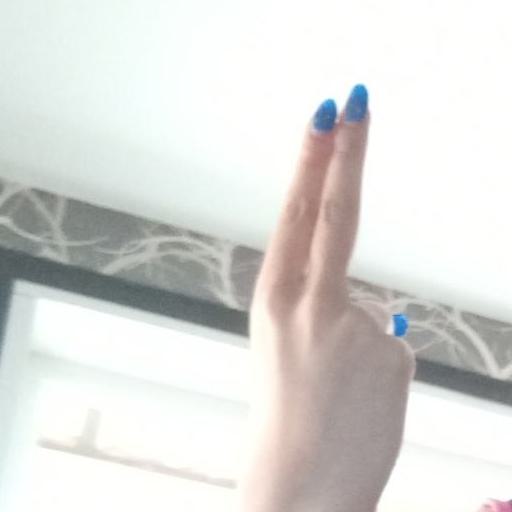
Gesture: two_up_inverted